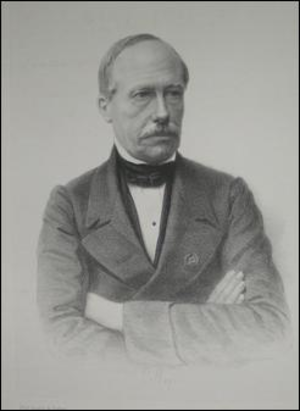
Charles de Brouckère
Charles Joseph Marie Ghislain de Brouckère var en belgisk adelsmand og liberal politiker.